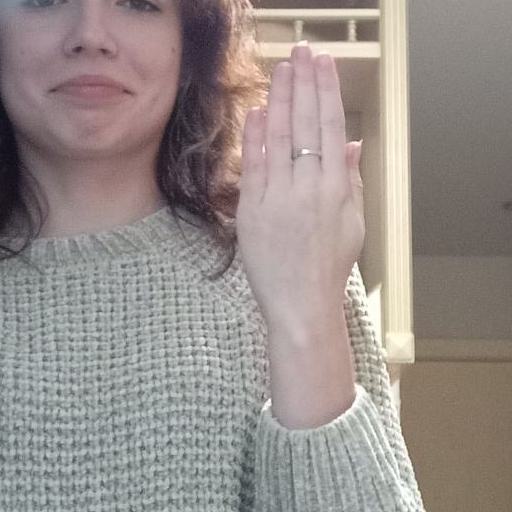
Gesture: stop_inverted